Zhunan railway station

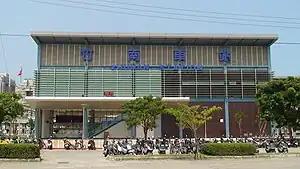

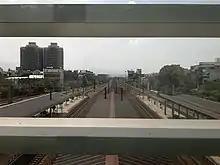
Zhunan Station platform

Zhunan is a railway station in Miaoli County, Taiwan served by Taiwan Railways. It lies at the northern junction of the Mountain and Coast lines of the West Coast line.